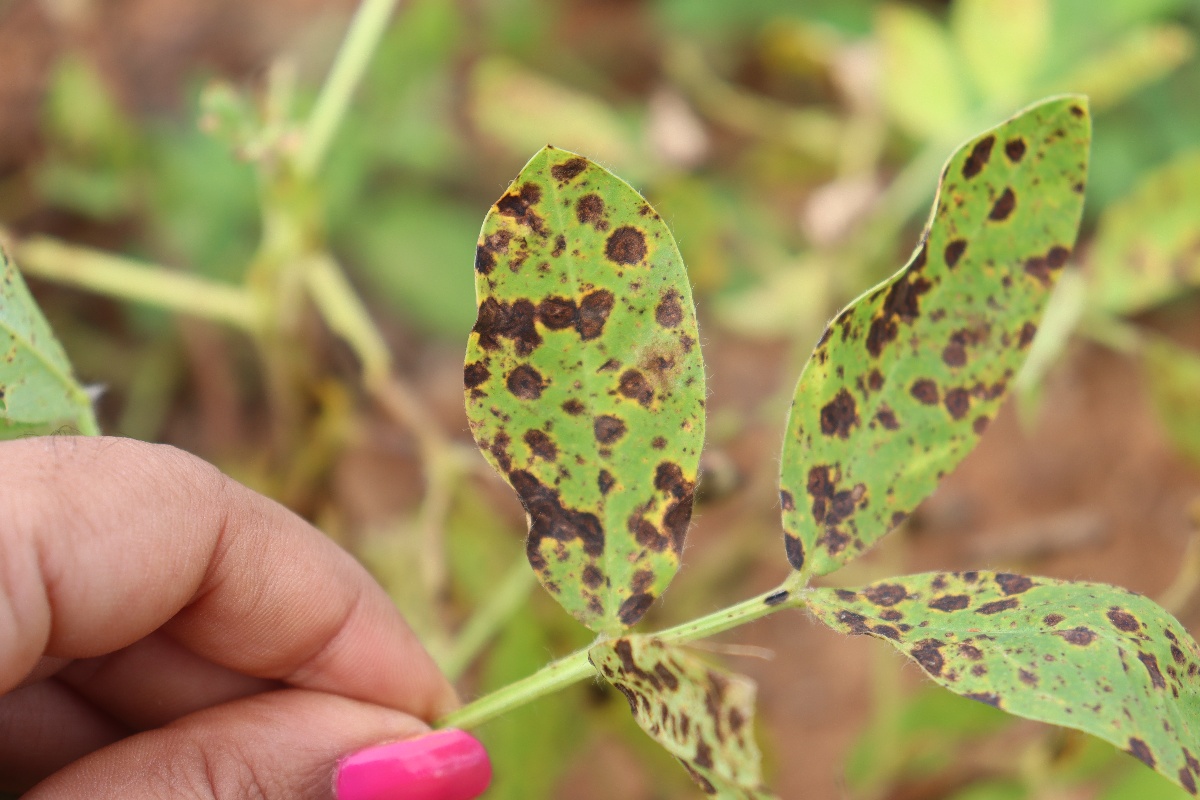
Label: late leaf spot